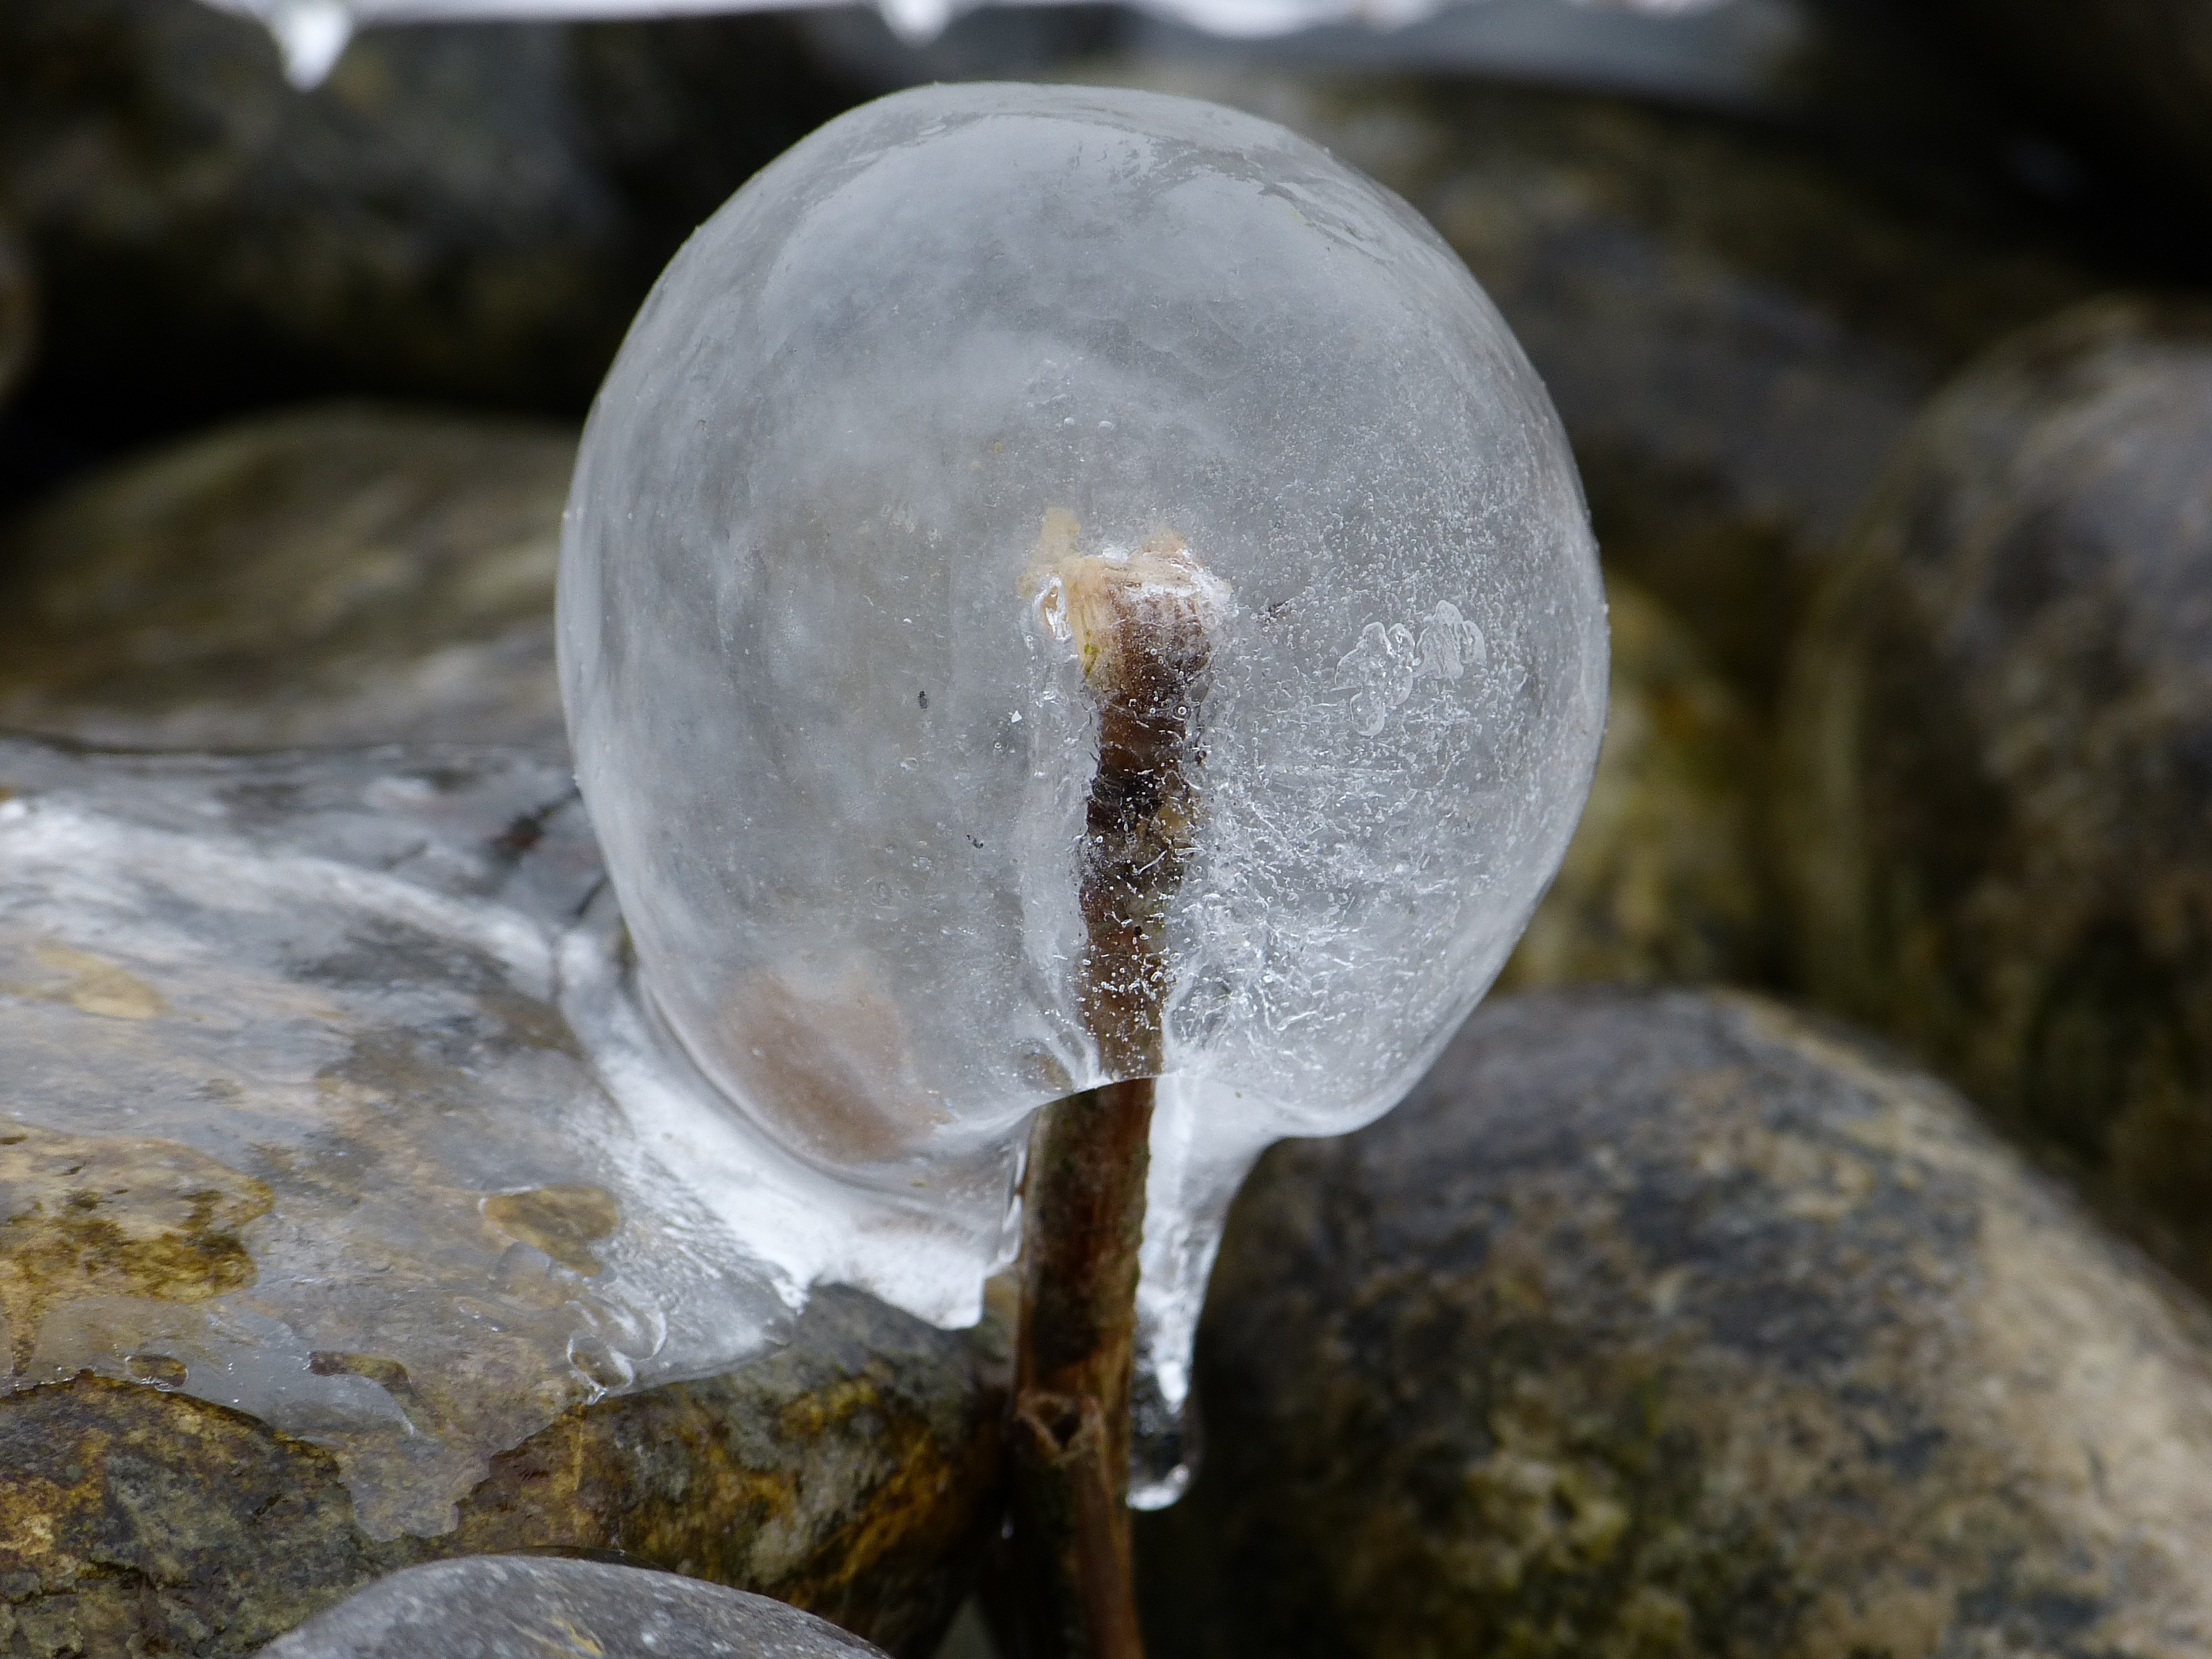
tree, water, nature, rock, cold, winter, leaf, flower, wildlife, ice, reflection, autumn, botany, frozen, flora, fauna, material, close up, ball, macro photography